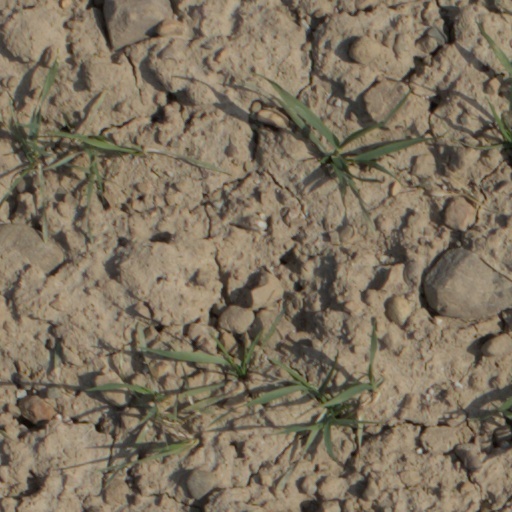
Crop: wheat